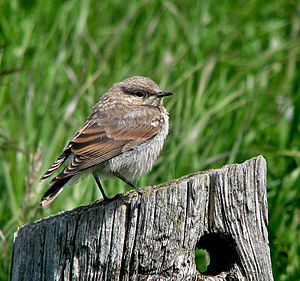
Stenpikker
Stenpikker
Stenpikker er en 15 centimeter stor spurvefugl, der findes udbredt i åbne områder med sten og lav vegetation i store dele af Europa, Asien, Nordafrika, Grønland og det nordligste Nordamerika. Arten lever især af insekter, der fanges både i luften og på jorden. I Danmark yngler den spredt over hele landet ved stendiger, grusgrave eller byggepladser, især langs kysterne. Det er en trækfugl og de danske fugle samt de fleste andre bestande overvintrer i Afrikas sahelområde.